Describe the emotion expressed in this image:  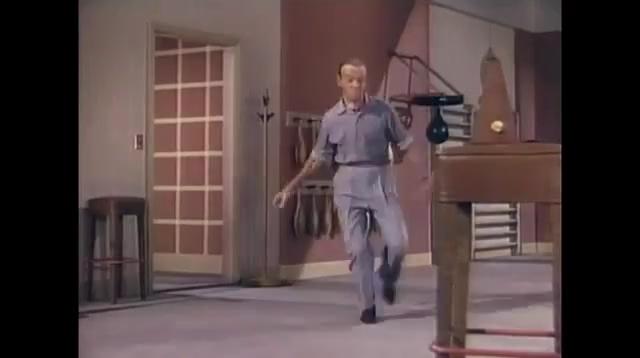
This person displays Fear, valence and arousal with high intensity.